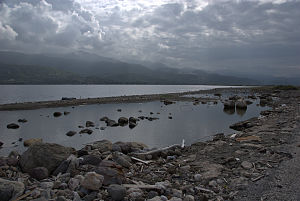
Palisadoes
Kingston Harbour set fra Palisadoes
Palisadoes er en smal tombolo i det sydlige Jamaica, beliggende mellem Kingston Harbour og det Caribiske Hav. Norman Manley International Airport og den historiske by Port Royal ligger begge på Palisadoes.